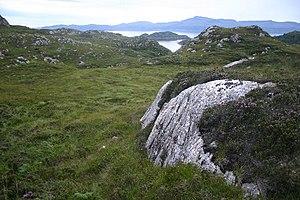
Rona, souvent appelé South Rona est une île du Royaume-Uni située en Écosse, dans l'archipel des Hébrides intérieures, au nord de Raasay et au nord-est de Skye, que l'on peut apercevoir depuis l'île.